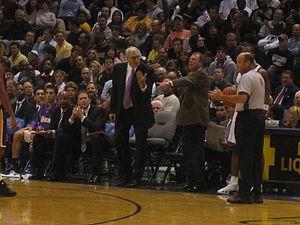
Philip Douglas Jackson est un ancien joueur, entraîneur et manager général de basket-ball. Il est, en tant qu'entraîneur, six fois champion NBA avec les Bulls de Chicago et cinq fois avec les Lakers de Los Angeles. Il détient le record de titres NBA, de finales disputées, de victoires en playoffs, de pourcentage de victoires en saison régulière et en playoffs, ainsi que le deuxième meilleur bilan sur une saison régulière en 1995-1996 derrière les Warriors de Golden State en 2015-2016.